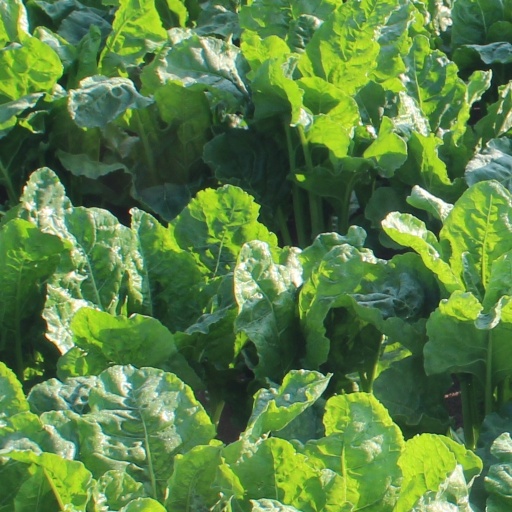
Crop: sugar beet